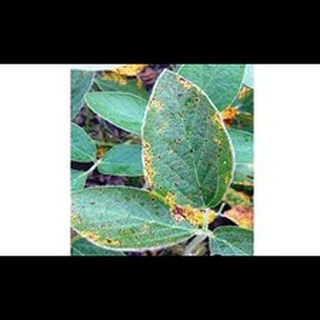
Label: wheat_tan_spot